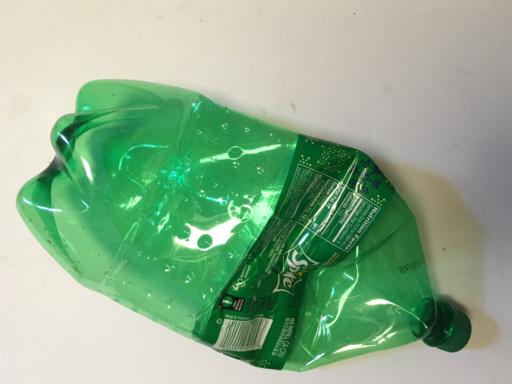
Waste category: plastic